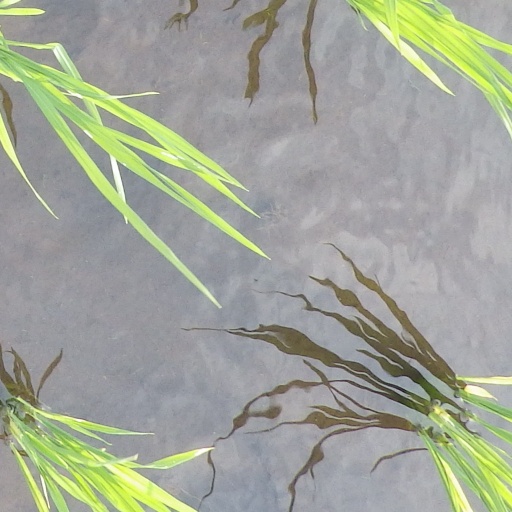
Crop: rice